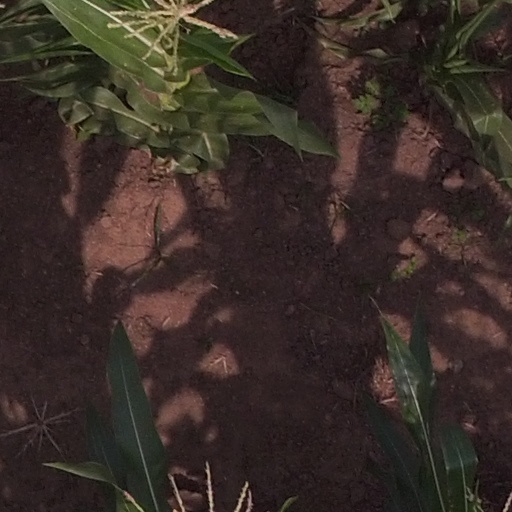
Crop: maize; corn